Renault Cléon-Alu engine

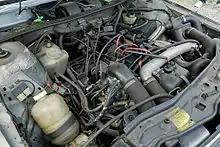
The turbocharged A5L engine in a Renault 18

The AxM displaces from a bore and stroke of . It was originally known as the "type" 841 or 843, depending on output. Often used as a designator for the Renault R17 Gordini sub-model in the USA market 843/13. , Compression Ratio 9.25:1 with Bosch L-Jetronic Fuel Injection and standard distributor with points/condenser for timing.